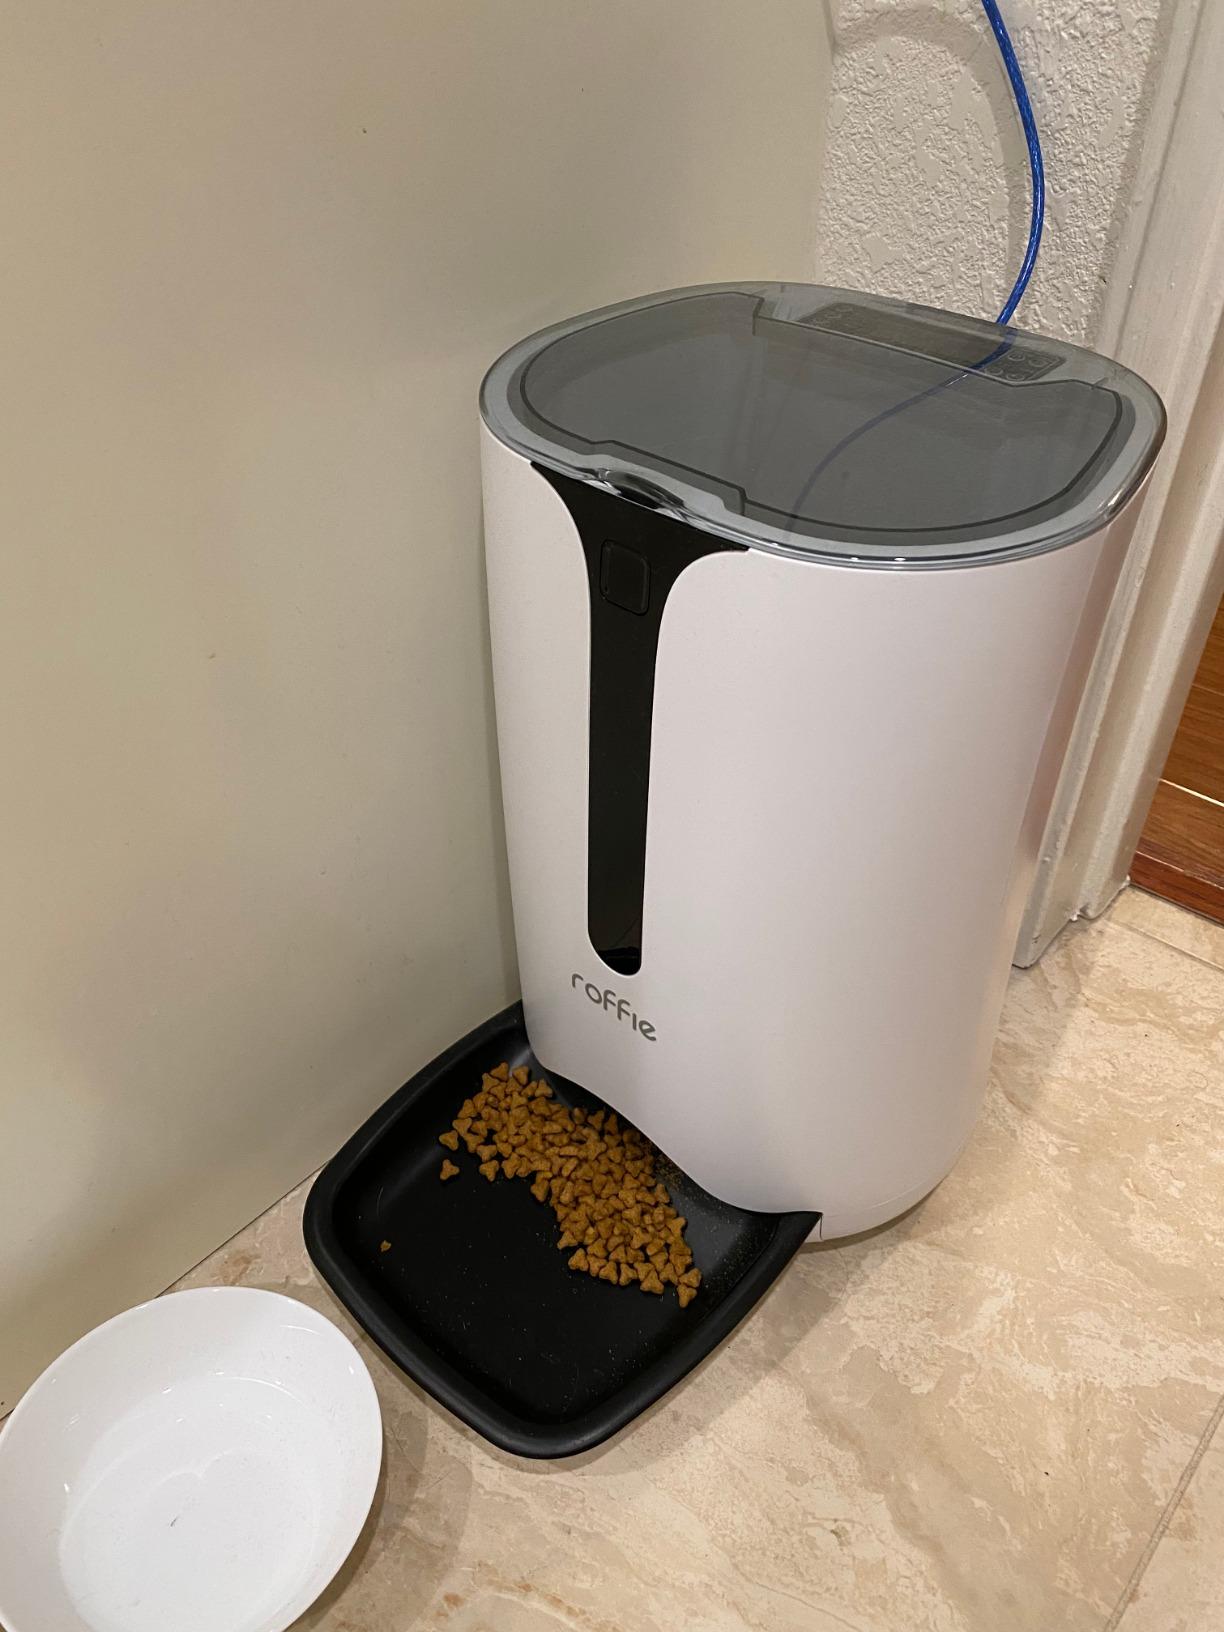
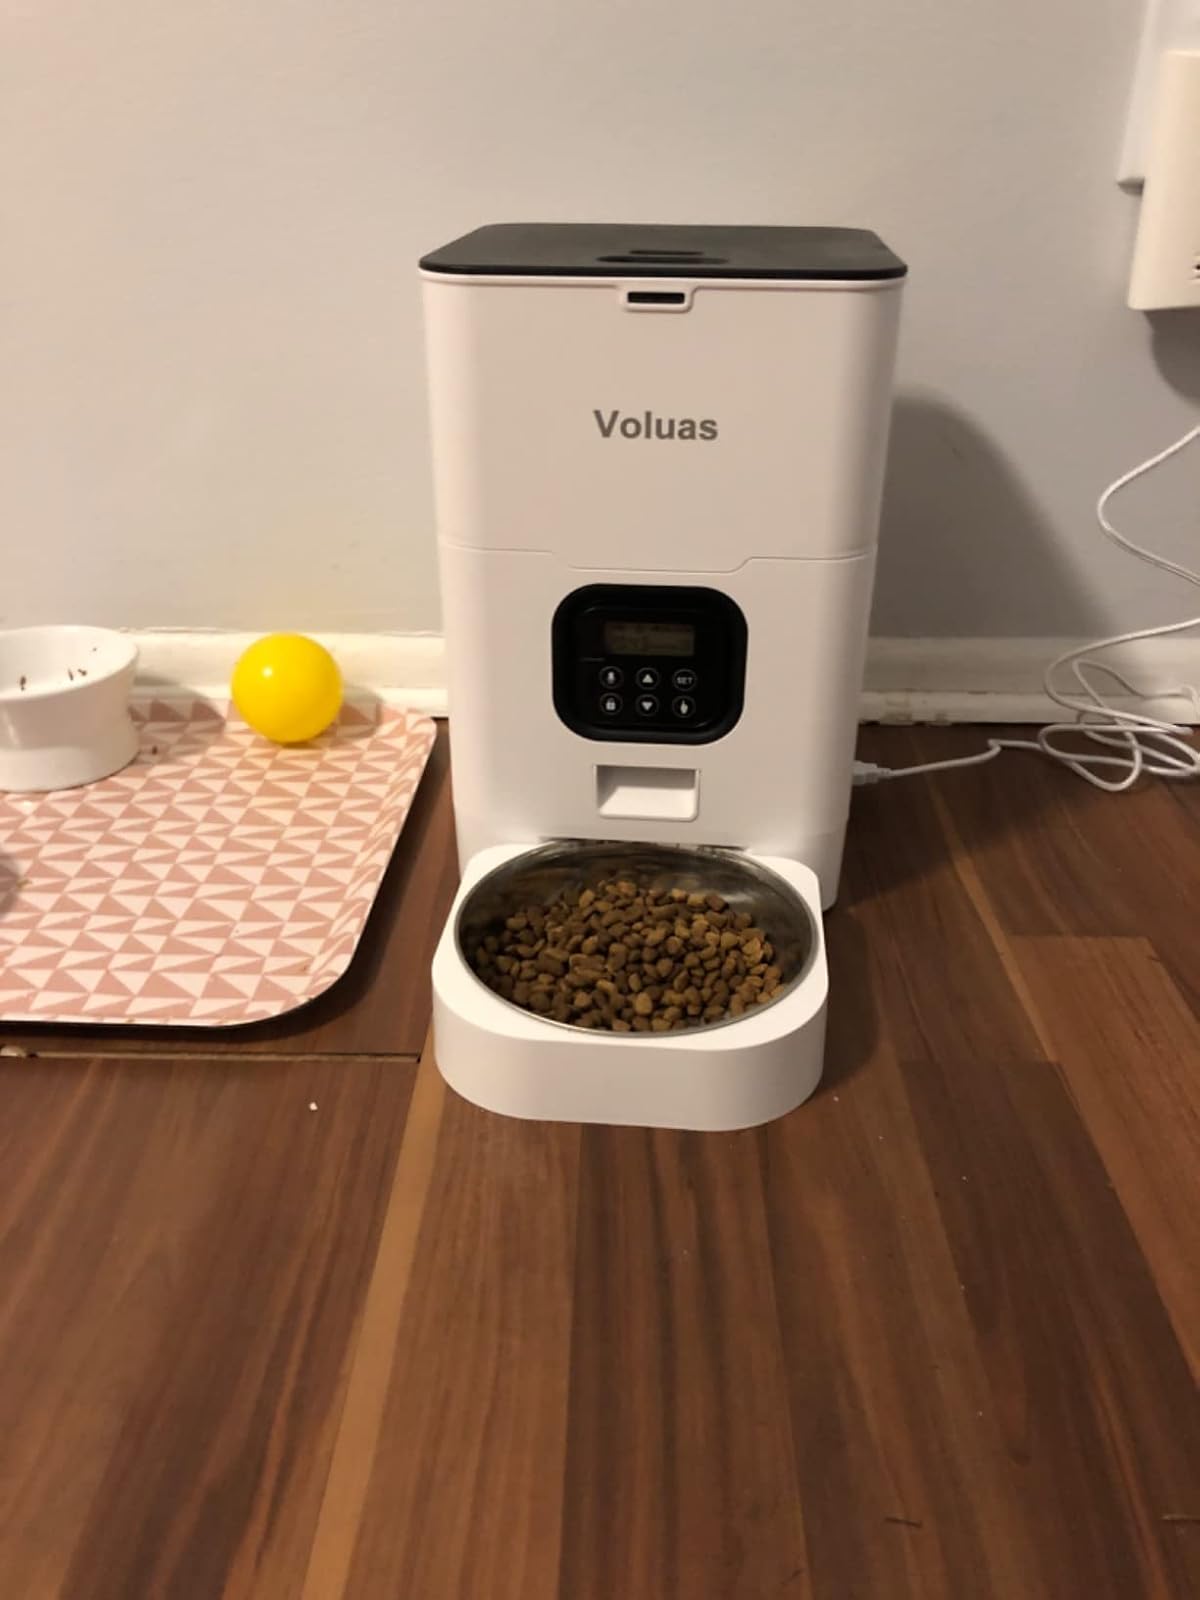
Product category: items_feeder
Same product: no